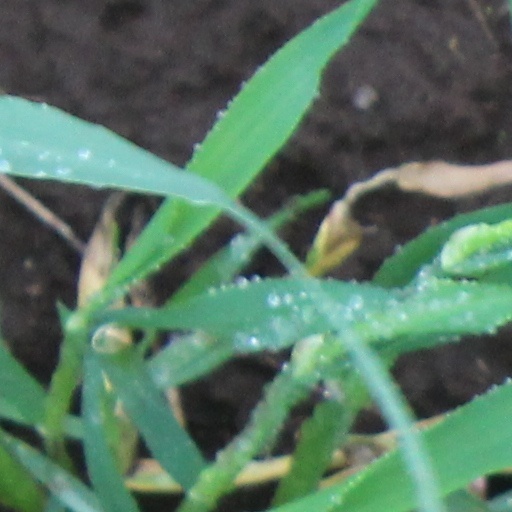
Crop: wheat